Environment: real
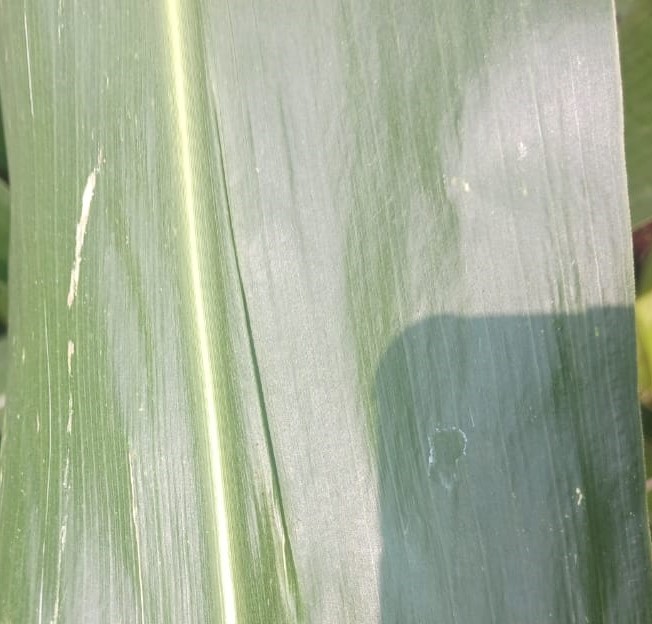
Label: healthy